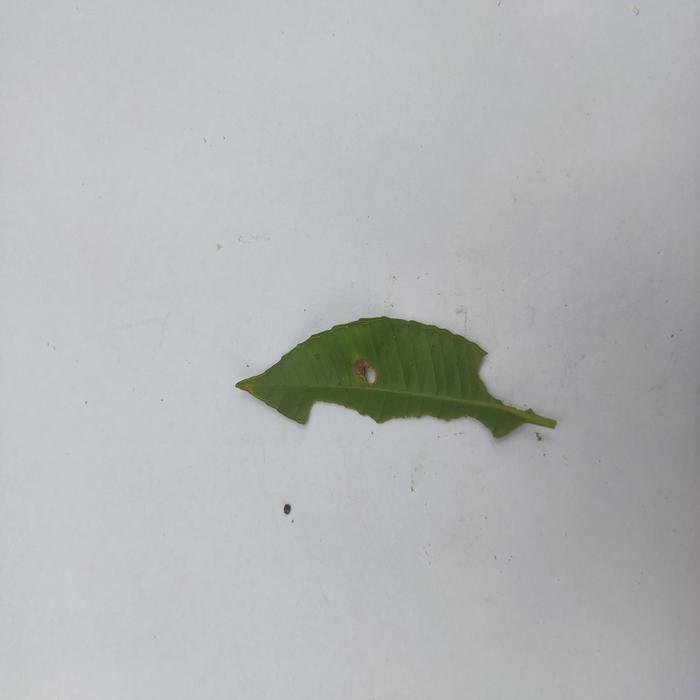
Crop: Hog Plum
Leaf condition: Caterpillars_Infestation